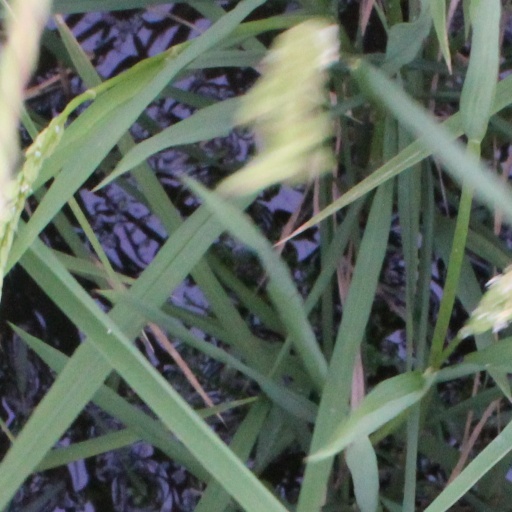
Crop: rice